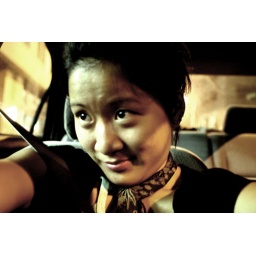
waiting in the car while kj went to pick up beer and cheddar cheese and apple and chips for dinner.